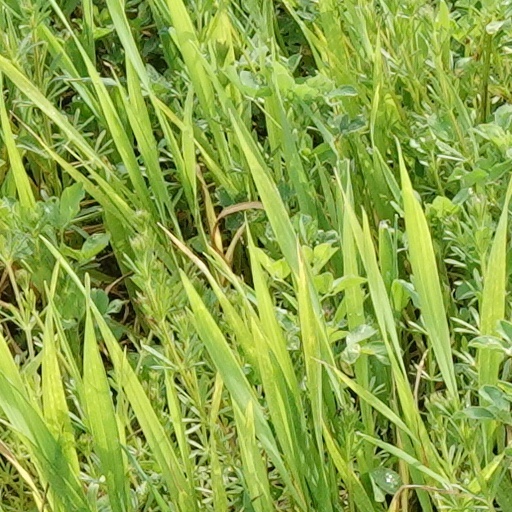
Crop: wheat